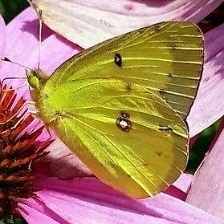
Species: CLOUDED SULPHUR
Butterfly family (ImageNet category): sulphur_butterfly